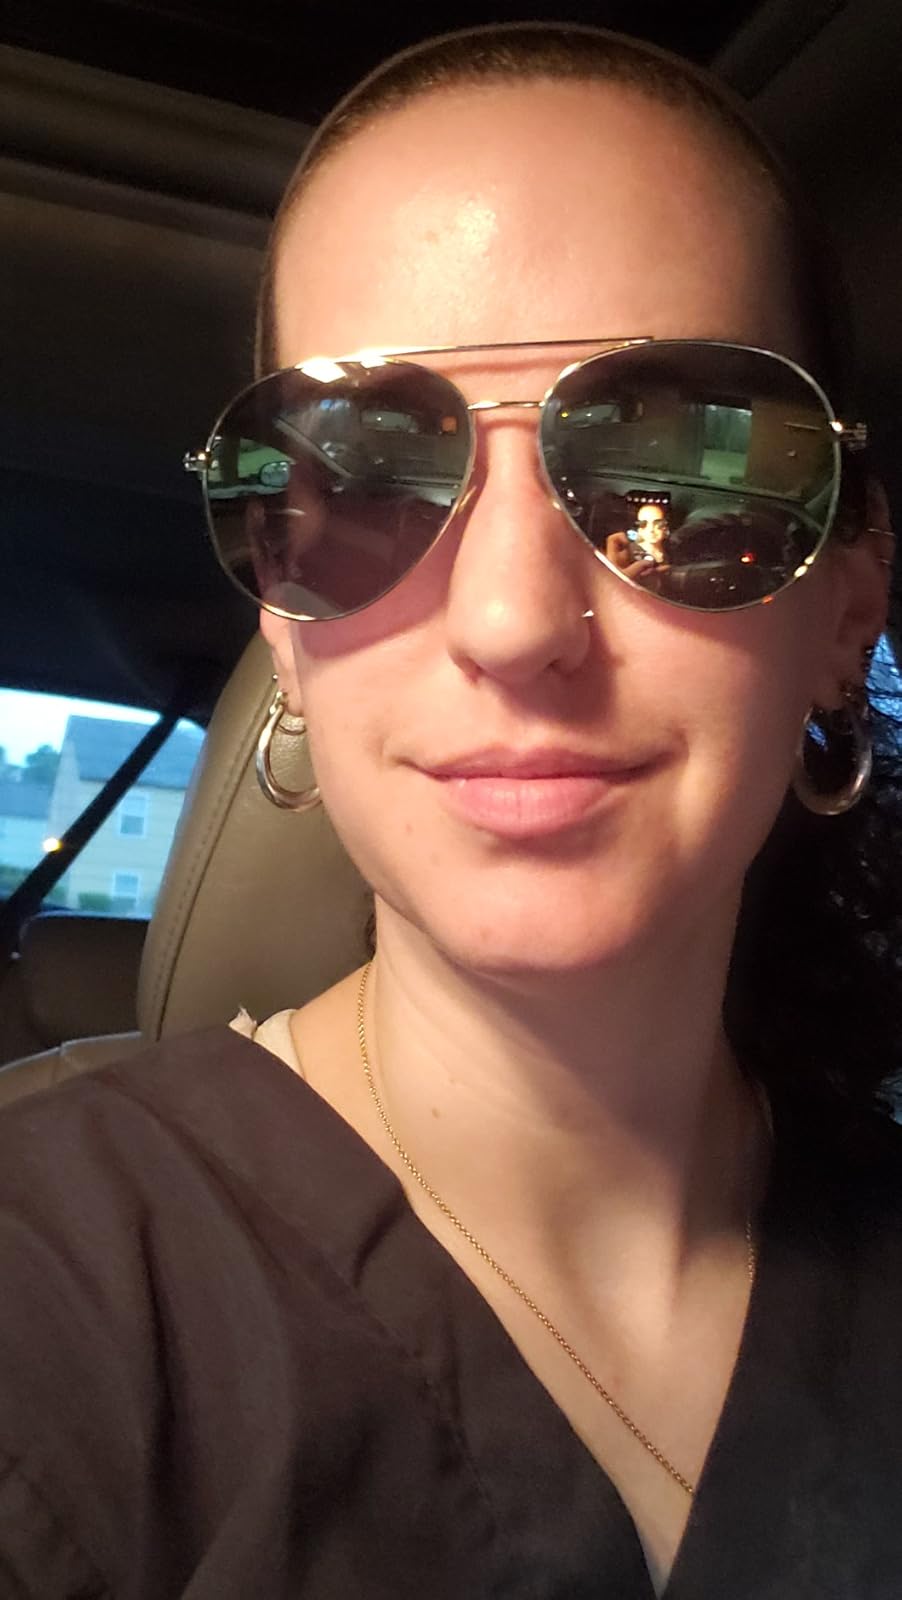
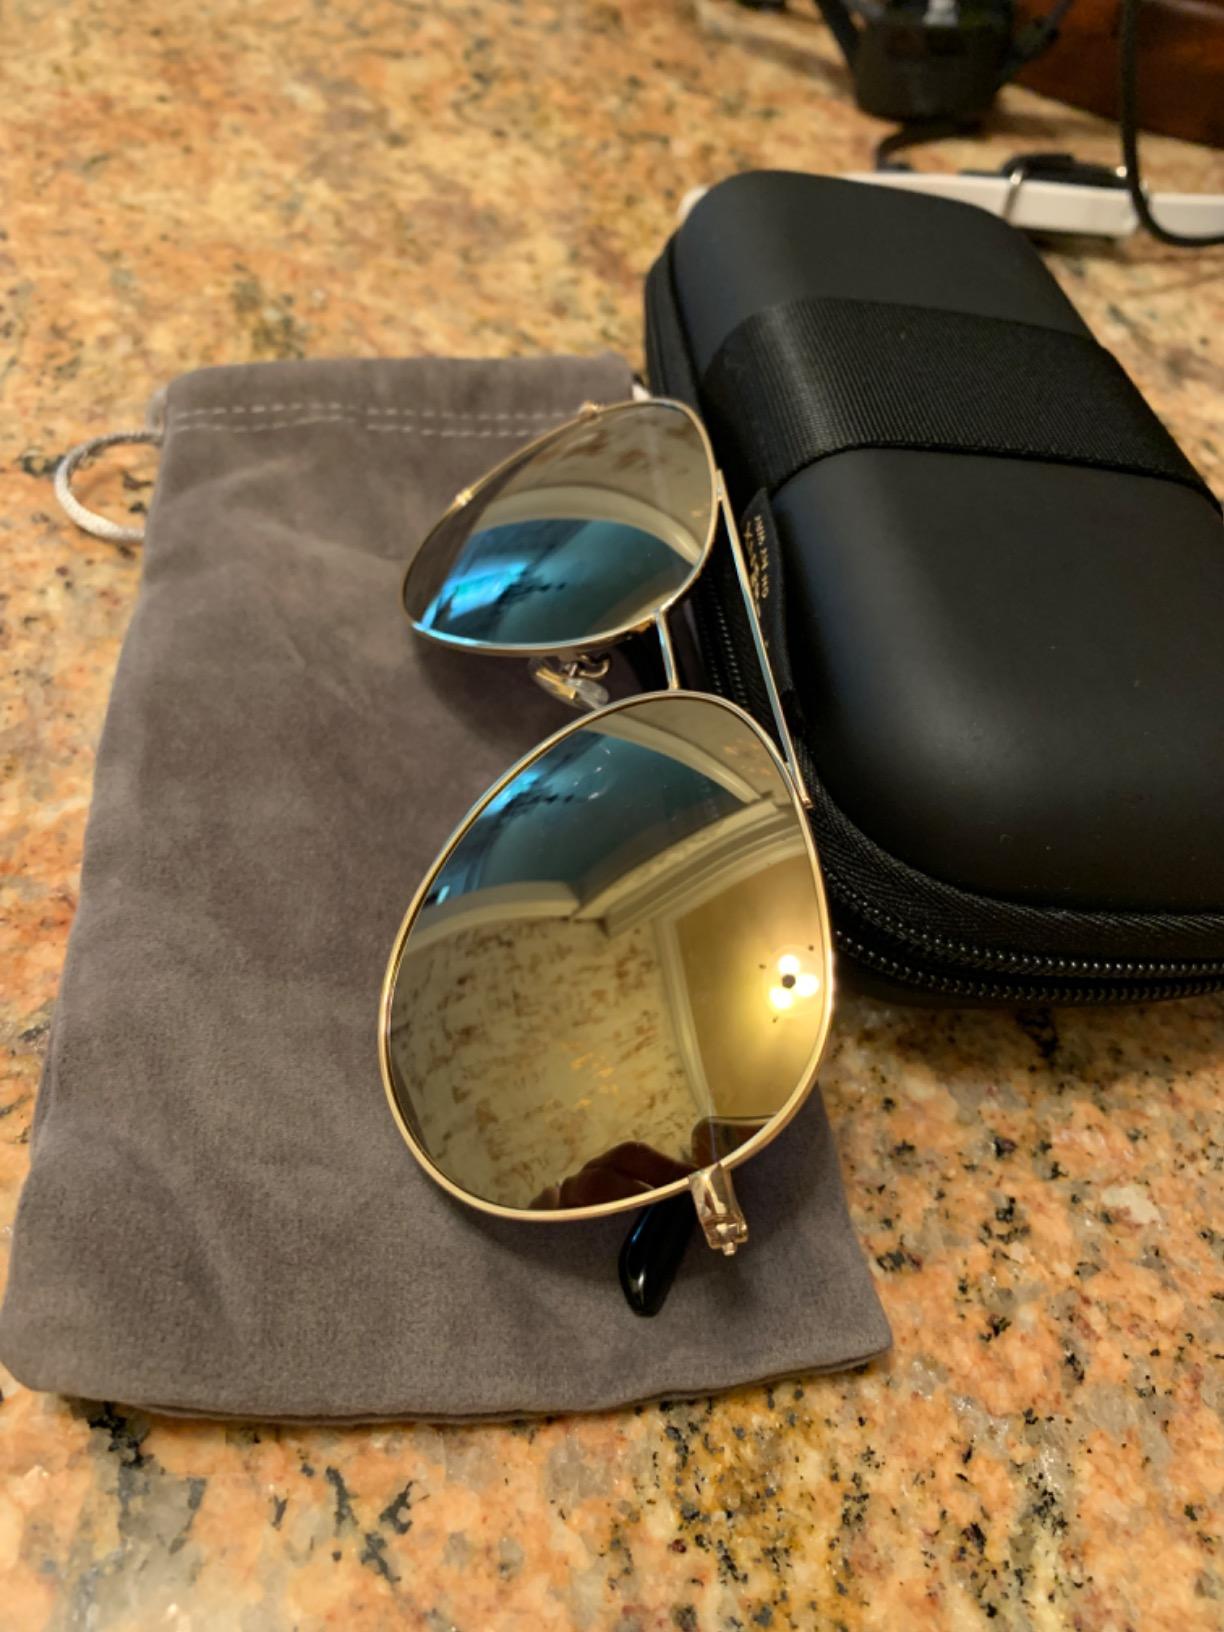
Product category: accessories_sunglasses
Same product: yes